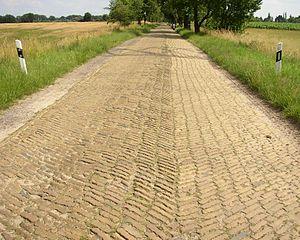
Une brique est un élément de construction généralement en forme de parallélépipède rectangle constitué de terre argileuse crue, séchée au soleil — brique crue — ou cuite au four, employée principalement dans la construction de murs.